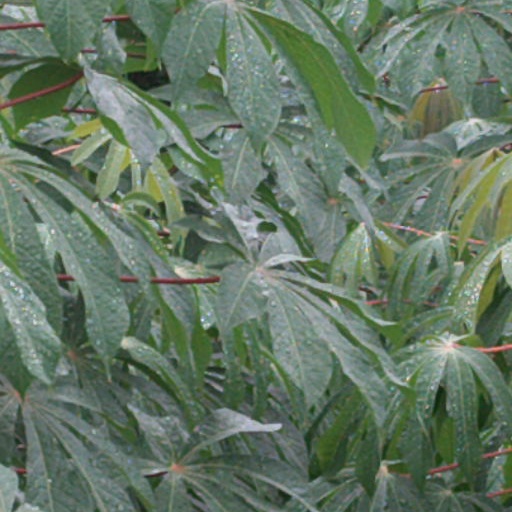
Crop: cassava